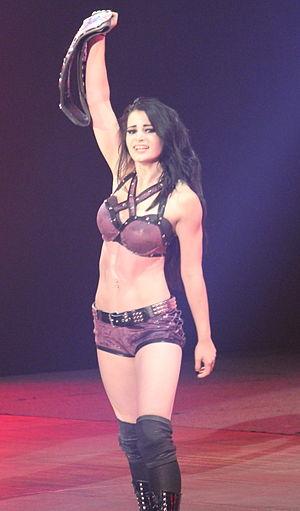
L’édition 2014 de Battleground est une manifestation de catch télédiffusée et visible uniquement en paiement à la séance sur la chaîne de télévision française AB1, ainsi que gratuitement sur le WWE Network. L'événement, produit par la World Wrestling Entertainment, aura lieu le 20 juillet 2014 dans la salle omnisports du Tampa Bay Times Forum à Tampa, dans l'État de Floride. Il s'agit de la deuxième édition de Battleground. Bray Wyatt est la vedette de l'affiche officielle.
L’édition 2014 de Night of Champions est une manifestation de catch télédiffusée et visible uniquement en paiement à la séance ainsi que sur la chaîne de télévision française AB1. L'événement, produit par la WWE, aura lieu le 21 septembre 2014 dans la salle omnisports Bridgestone Arena à Nashville, dans le Tennessee. Il s'agit de la septième édition de Night of Champions.